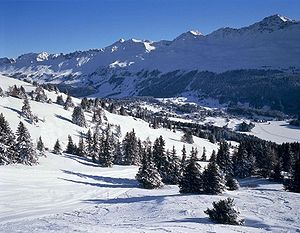
Plessur-Alperne / Galleri
Plessur-Alperne er en bjergkæde i Alperne i det østlige Schweiz. De betragtes som en del af de vestlige rhaetiske alper. De er opkaldt efter floden Plessur, der kommer fra midten af bjergkæden. Plessur-Alperne er adskilt fra Glarner Alperne i vest af Rhindalen; fra Rätikon-området i nord ved Landquart -floddalen; fra Albula-alperne i den sydøstlige del af Landwasser-floddalen; fra Oberhalbstein Alperne i syd ved Albula-floddalen.